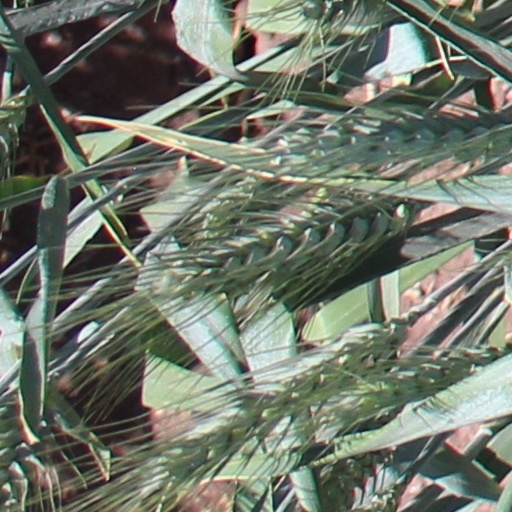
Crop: wheat